Death of Tom Simpson

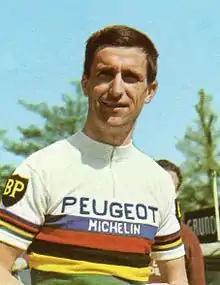
Tom Simpson

Going into the 1967 Tour de France, Simpson was determined to make an impact. He was in his eighth year as a professional cyclist and wanted to earn as much money as possible before retiring. Simpson was optimistic that he could finish high in the general classification, securing larger appearance fees from post-Tour criteriums. His plan was to either finish in the top three or wear the leader's yellow jersey; he had targeted three key stages, one of which included the thirteenth over Mont Ventoux, riding safe until the race reached the mountains.